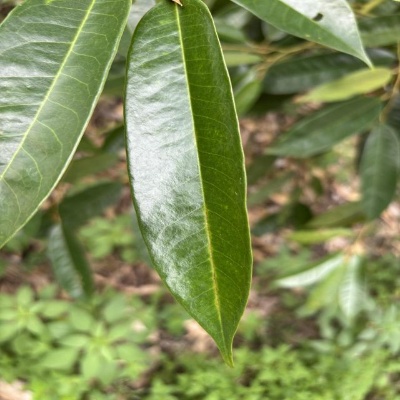
Label: Leaf_Healthy